CD-i

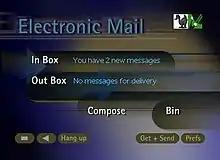
E-mail screen of CD-Online UK

In addition to Philips, several manufacturers produced CD-i players some of which were still on sale years after Philips itself abandoned the format. These included: